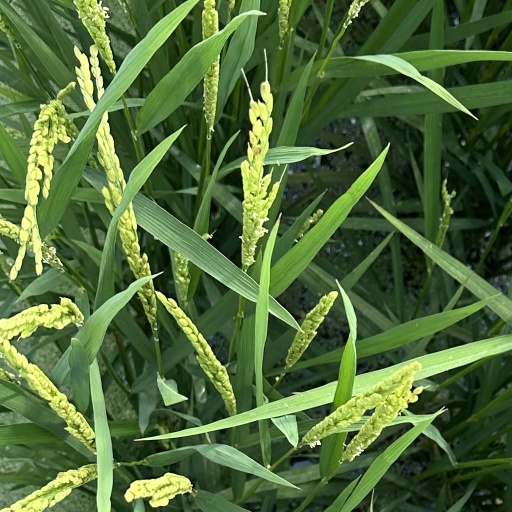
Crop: rice